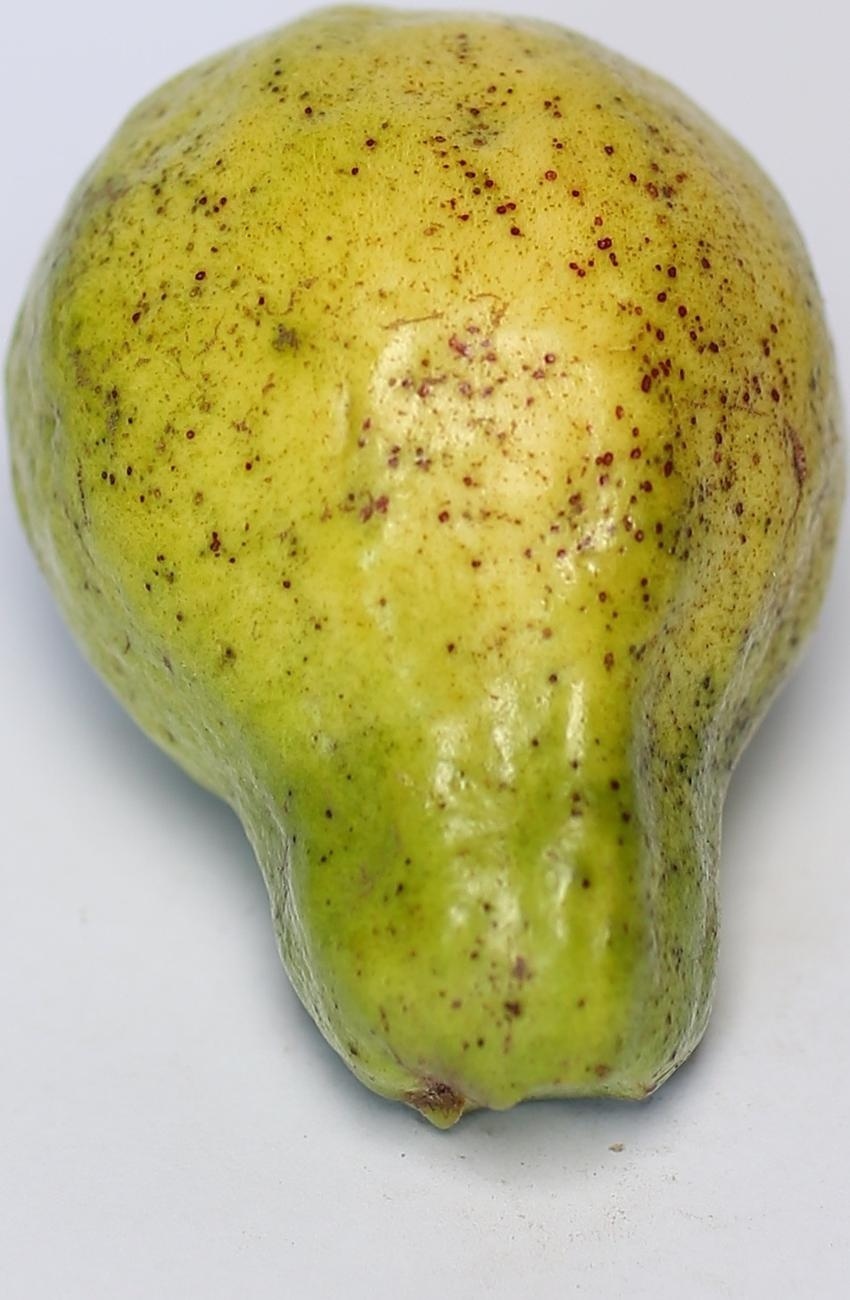
Maturity: mature-green
Variety: local-sindhi